Super Mario Maker 2

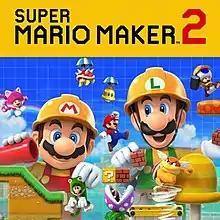
Icon artwork, depicting Mario and Luigi wearing construction worker outfits and several game assets for designing courses

is a 2019 platform game and game creation system developed and published by Nintendo for the Nintendo Switch. It is the sequel to "Super Mario Maker" and was released worldwide on June 28, 2019. The gameplay is largely retained from that of its predecessor, in which players create their own custom courses using assets from various games across the "Super Mario" franchise and share them online. "Super Mario Maker 2" introduces new features and course assets, including a single player story mode and new level assets based on "Super Mario 3D World".